Scot's Hall

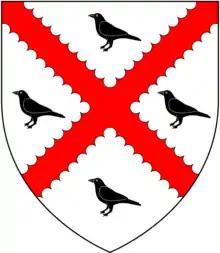
Arms of Beaufitz: "Argent, a saltire engrailed gules between four ravens proper"

John Scott (c.1423-1485) of Scot's Hall was a committed supporter of the House of York. Among other offices, he served as Comptroller of the Household to Edward IV, and lieutenant to the Lord Warden of the Cinque Ports. He was the son of William Scott (d.1434) and Isabel Finch (died c.1457), youngest daughter of Vincent Finch, or Herbert, of Netherfield, Sussex. He married Agnes Beaufitz (d.1486/7), daughter and co-heiress of William Beaufitz ("alias" Bewfice) of The Grange, Gillingham, Kent, and likely also a fishmonger of London, by whom he had a son and two daughters including: